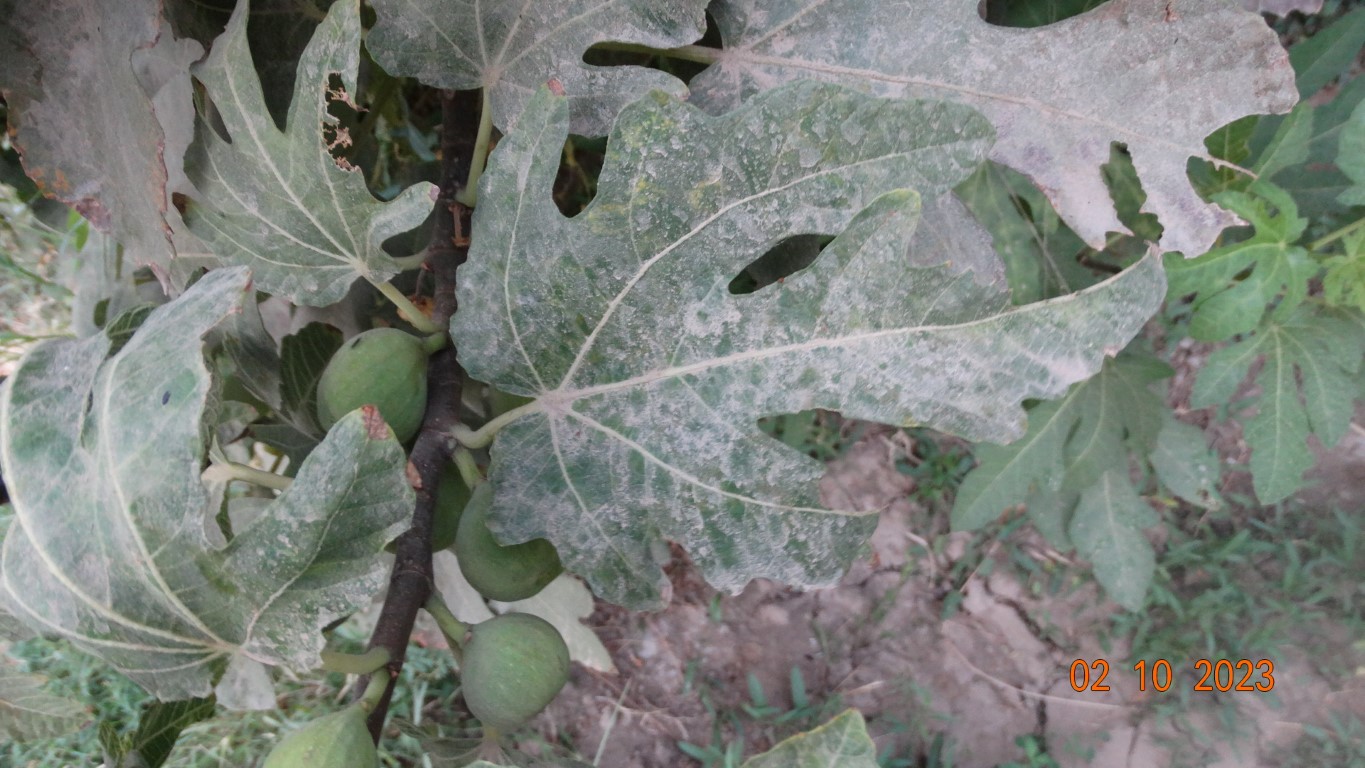
Label: healthy